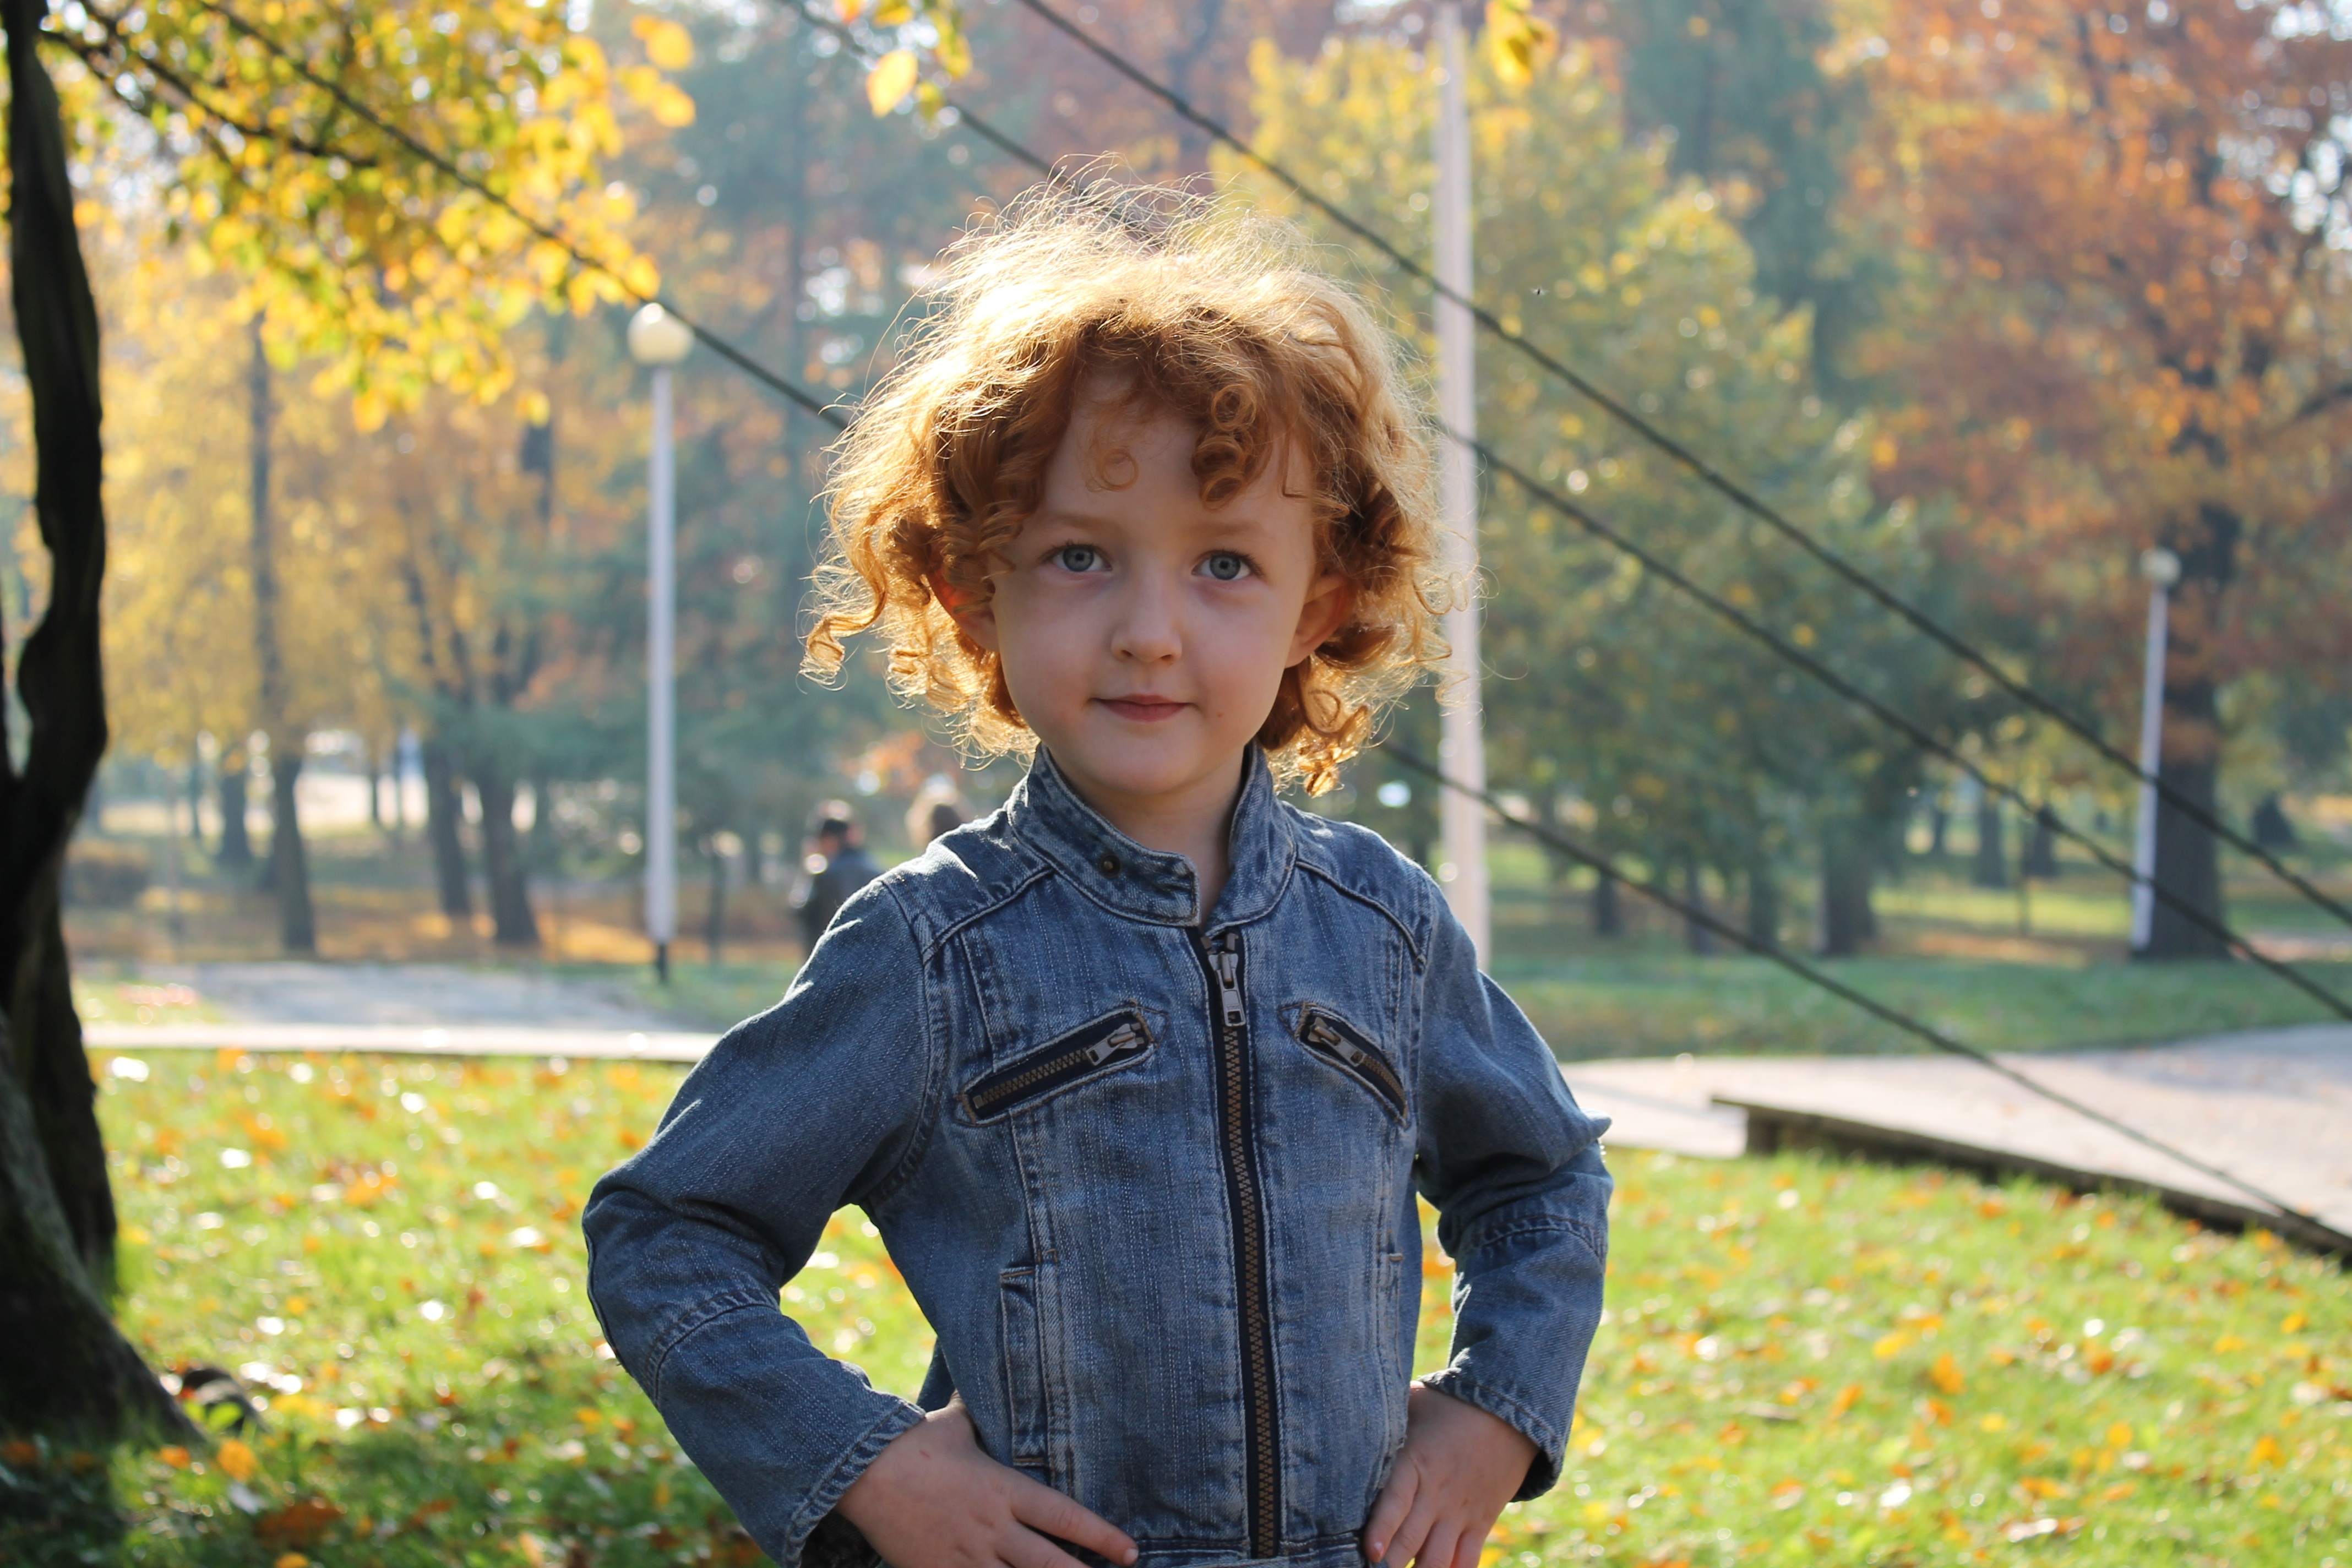
nature, person, people, girl, leaf, boy, male, foliage, portrait, spring, autumn, park, child, season, sunny, family, children, happy, toddler, portrait photography, human positions